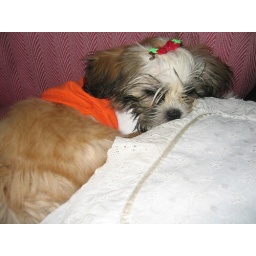
kc sleeping in my office chair and her pillow